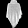
Label: Coat